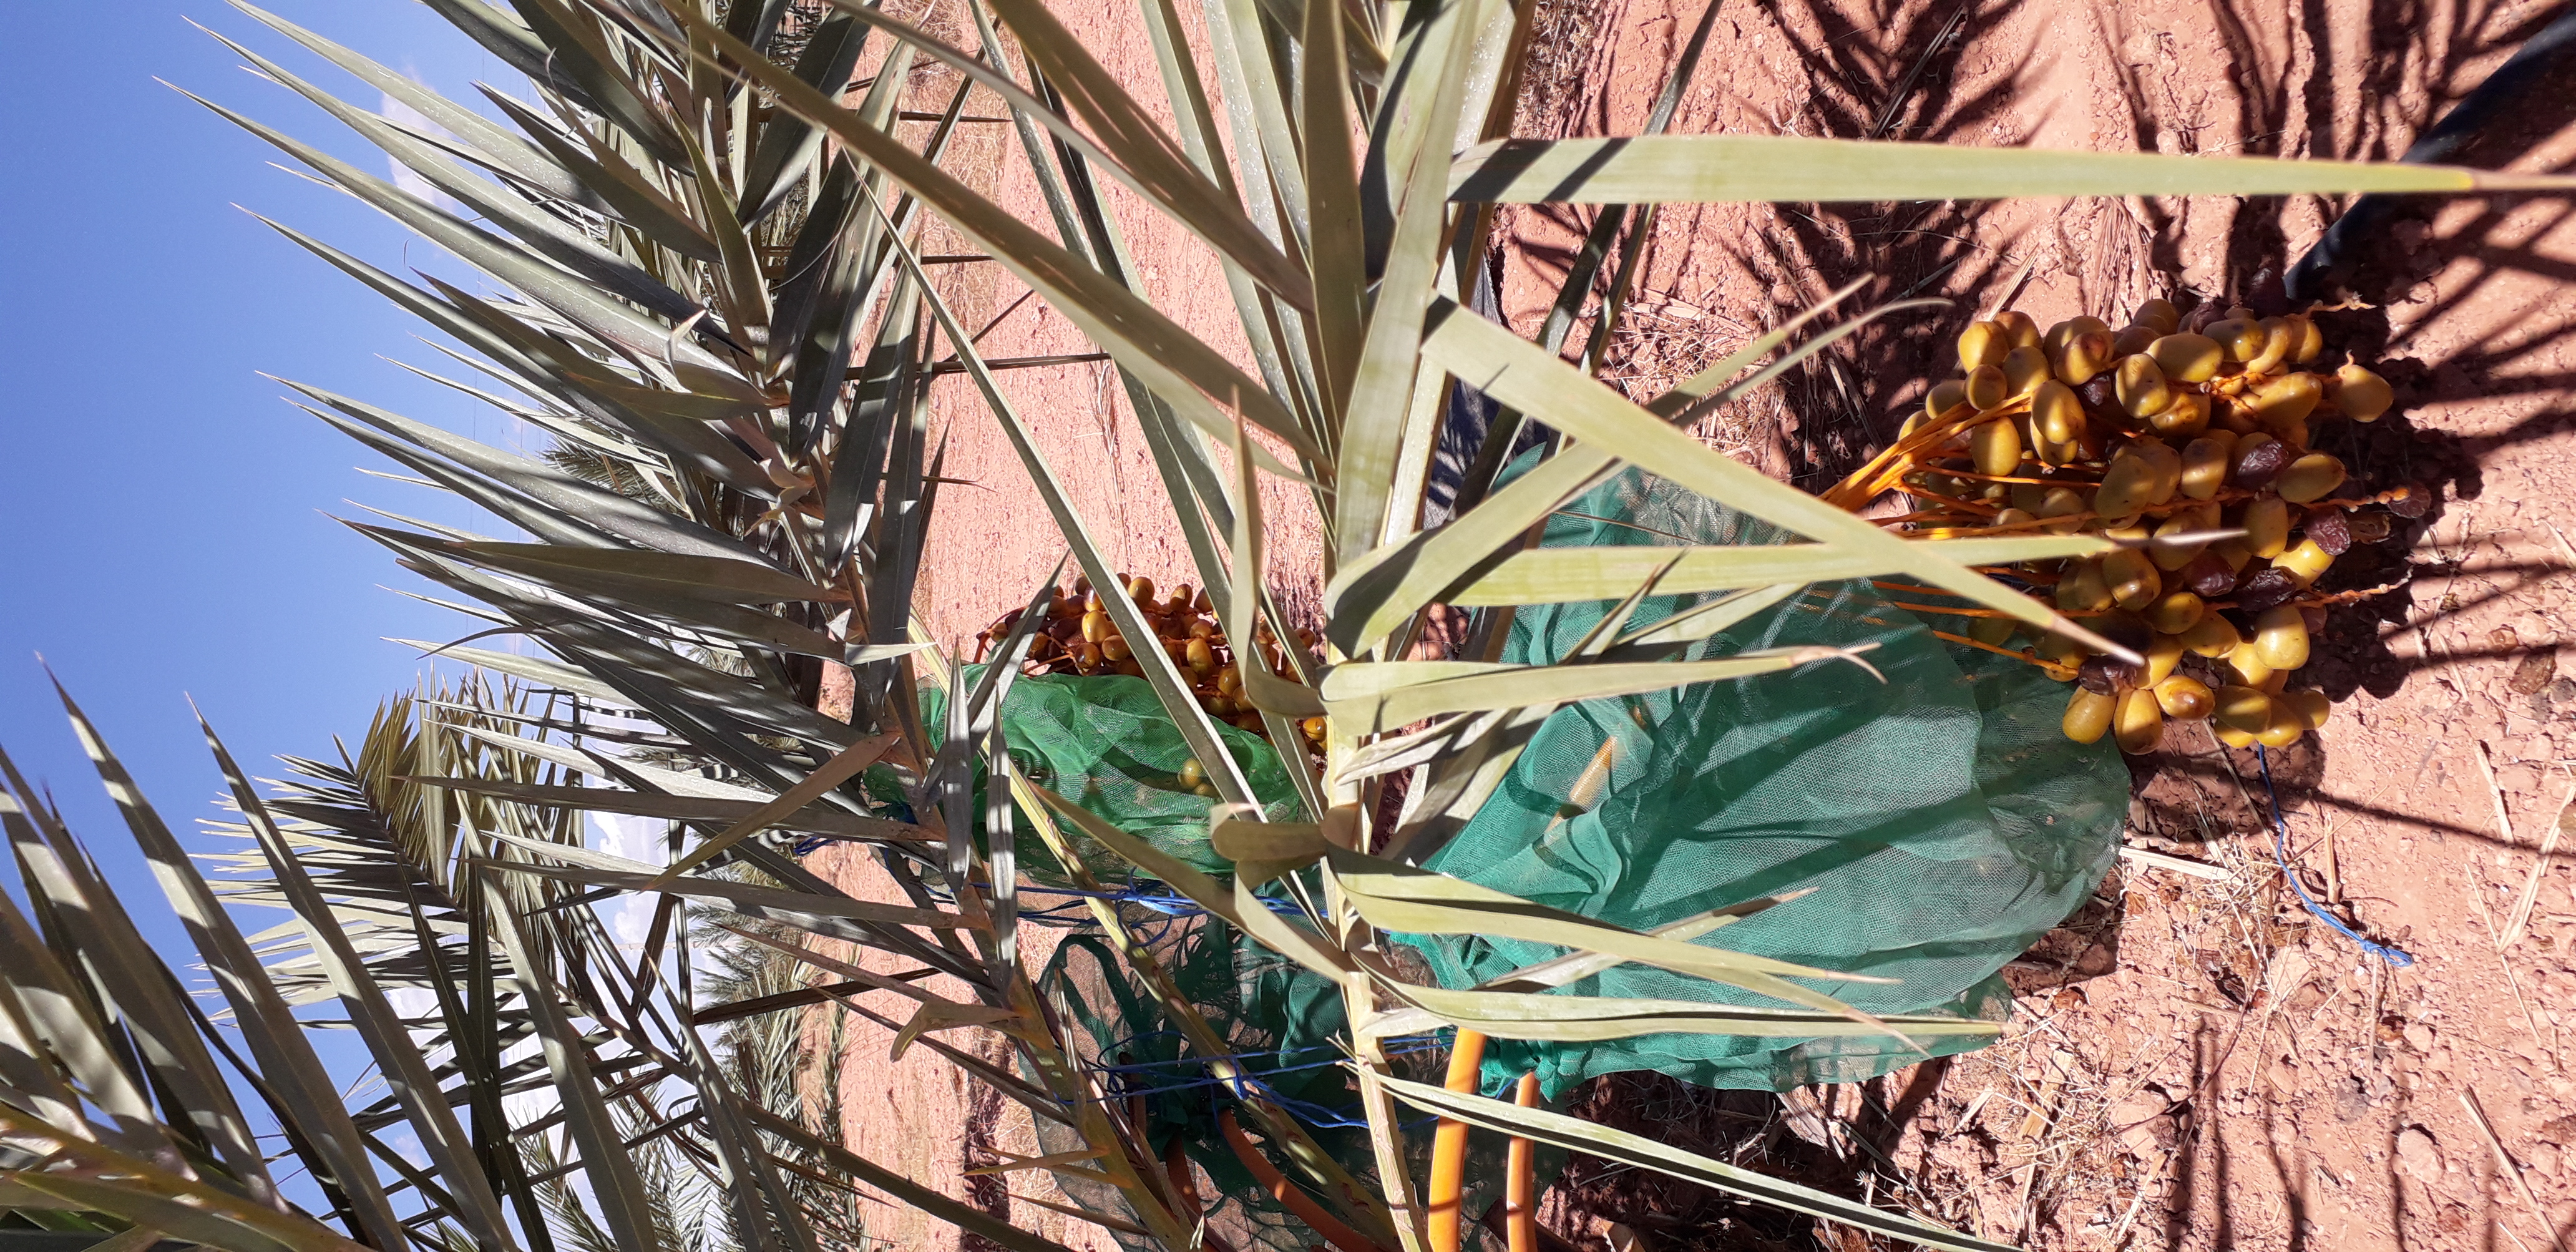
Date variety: Boufagous